Isabella Jagiellon

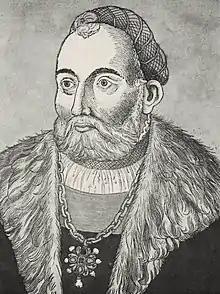
Portrait of John Zápolya

In April 1538, just two months after the Treaty of Nagyvárad, Bishop Stjepan Brodarić arrived at Kraków to negotiate timing and conditions for the wedding of Isabella and John Zápolya. Polish nobles considered the wedding to be ill-conceived and not beneficial, but it proceeded. On 15 January 1539, five hundred Hungarian knights arrived at Kraków. The betrothal took place on 26 January. The "per procura" wedding date is not known exactly, but it was probably between 28 January and 2 February. After the ceremony, Isabella departed towards Hungary. Her dowry was 32,000 ducats in cash plus property worth another 6,000 ducats. Through Buda she reached Székesfehérvár where she met John Zápolya for the first time on 22 February. He granted her the towns of Solymos, Lippa, Déva, Csicsó, Tokaj, parts of Debrecen and Regéc castles. The next day the wedding ceremony took place and Isabella was crowned as Queen of Hungary. The wedding feast continued for a week in Buda.